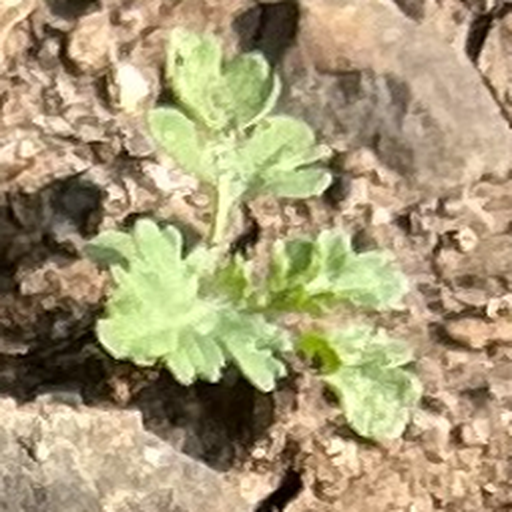
Weed species: Gajar_gavat_(Parthenium hysterophorus)